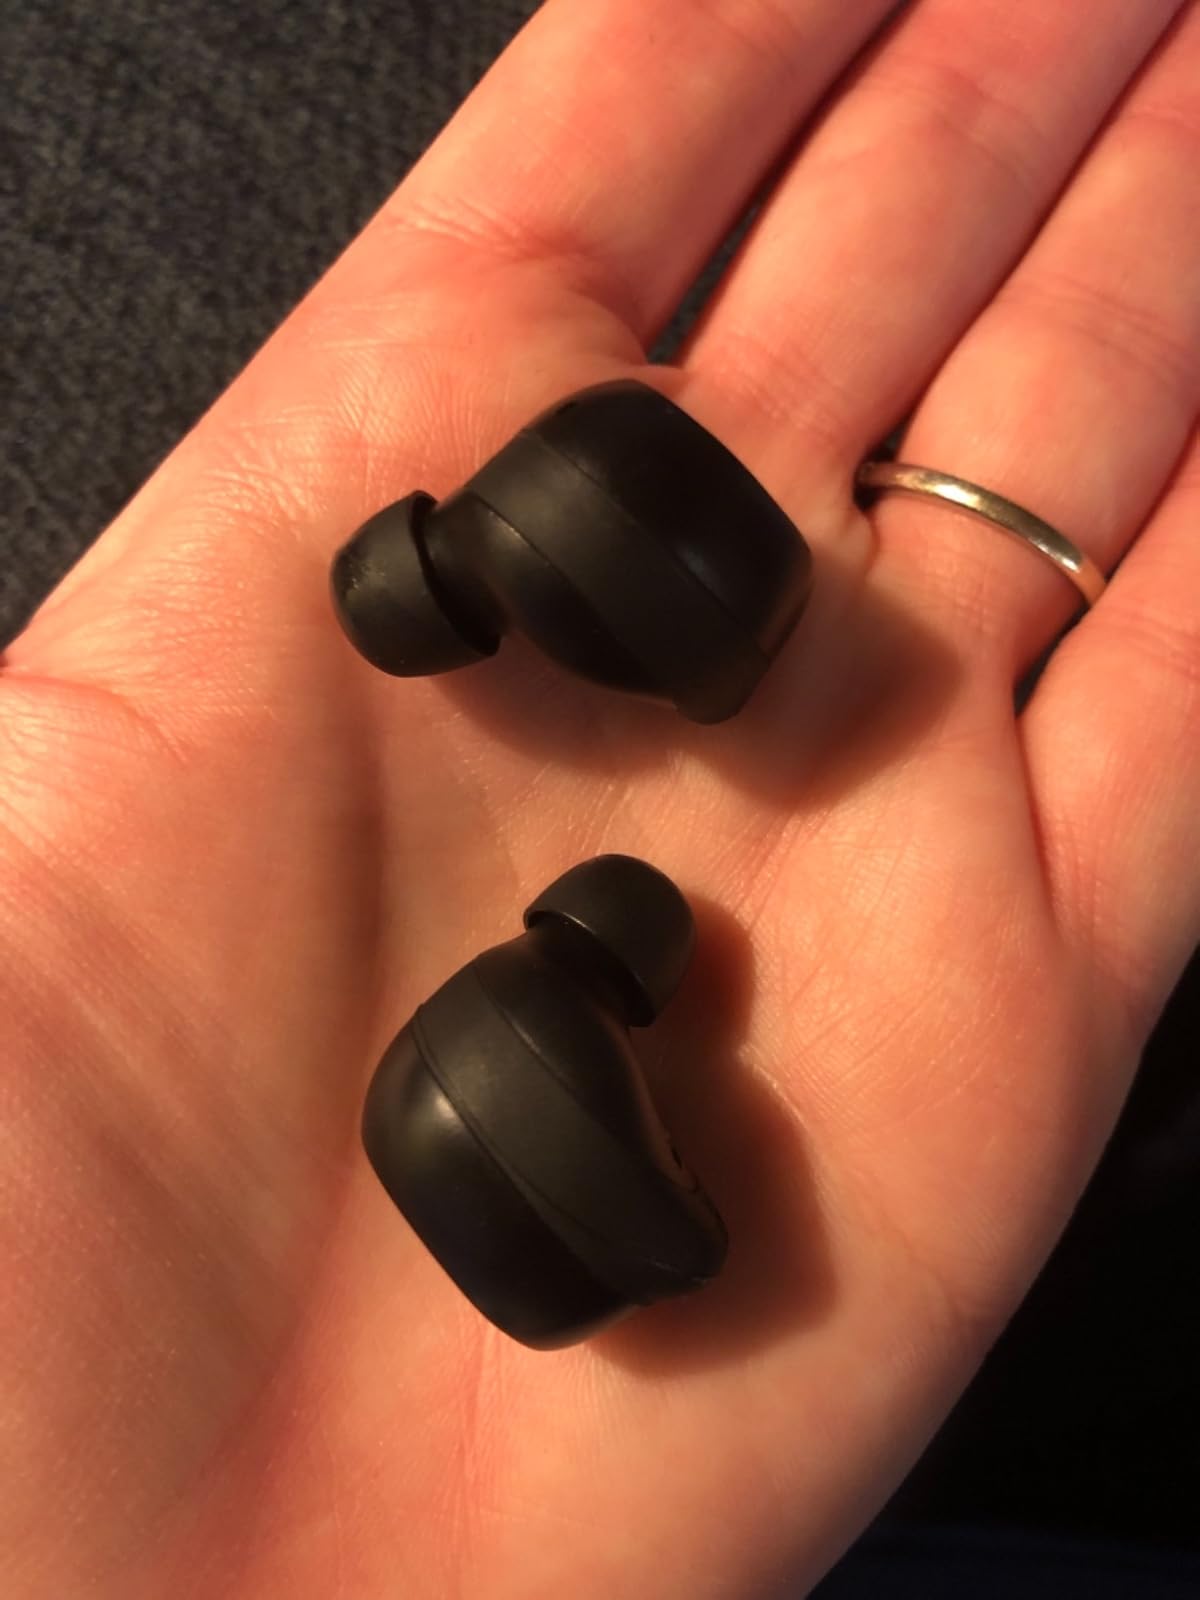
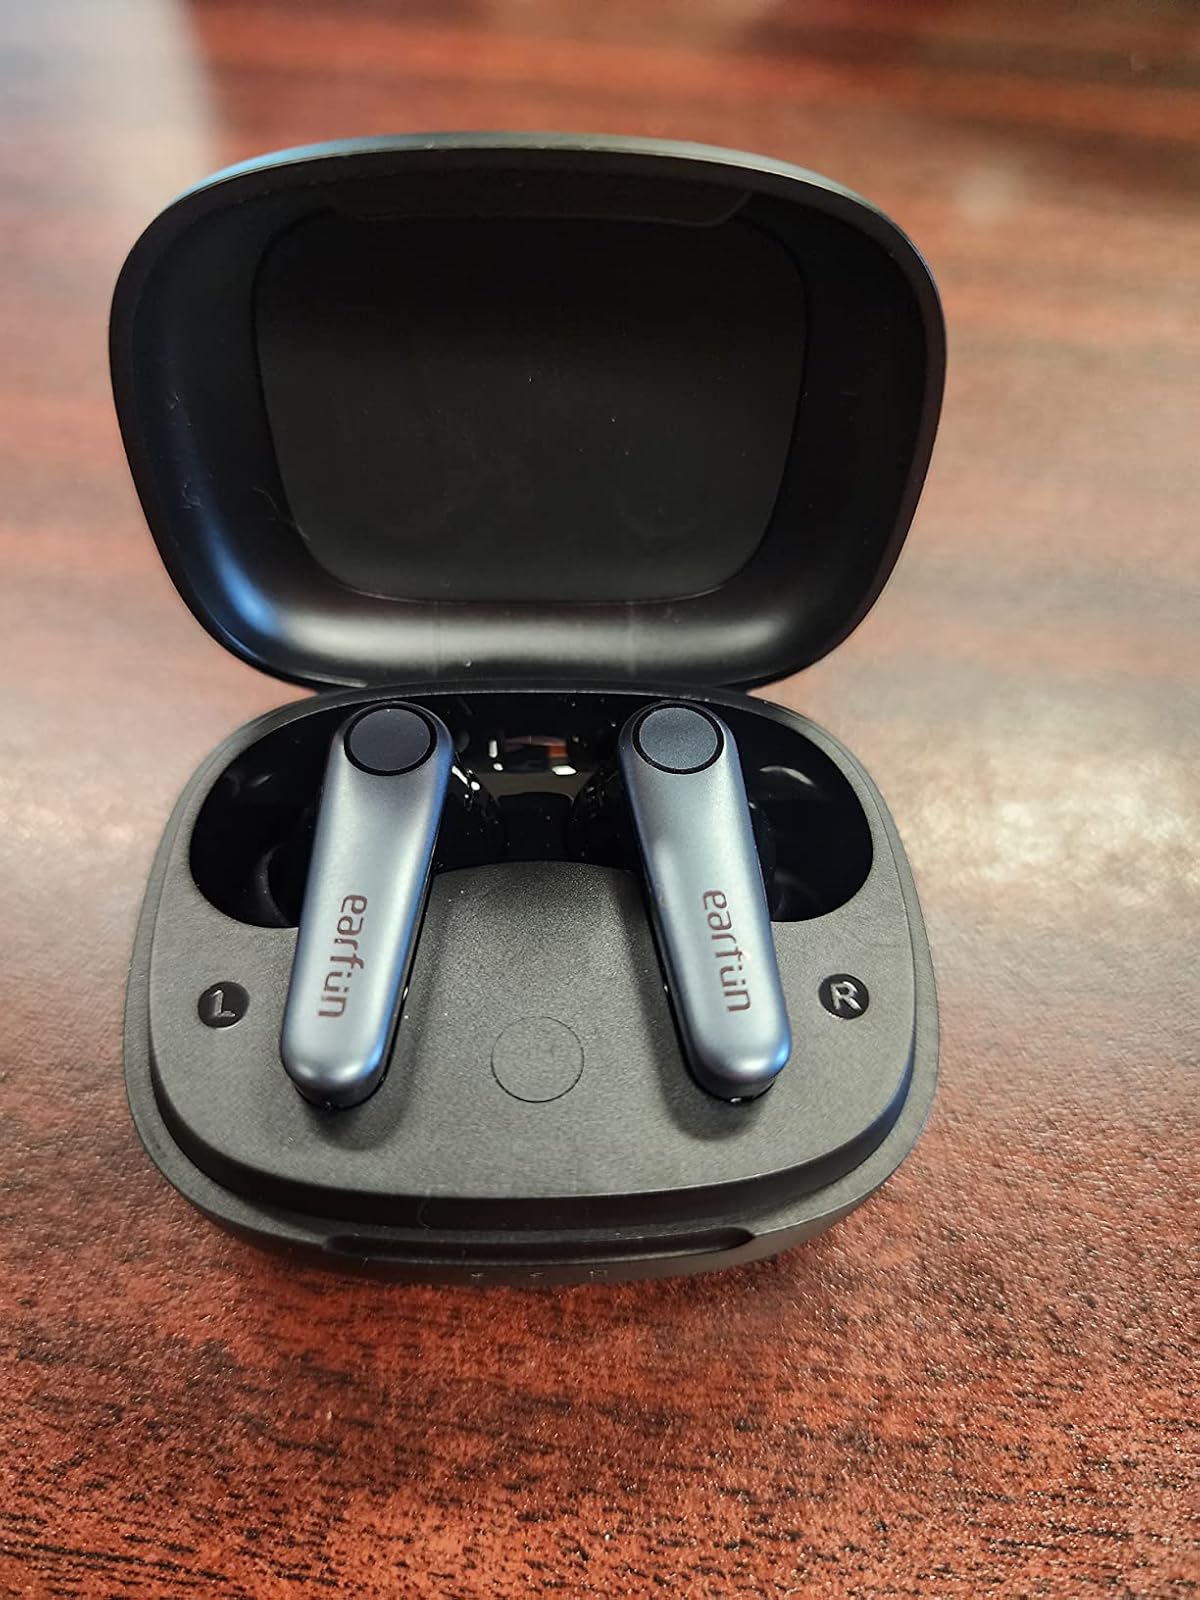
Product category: earbuds
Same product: no